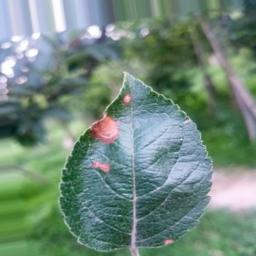
Label: Alternaria